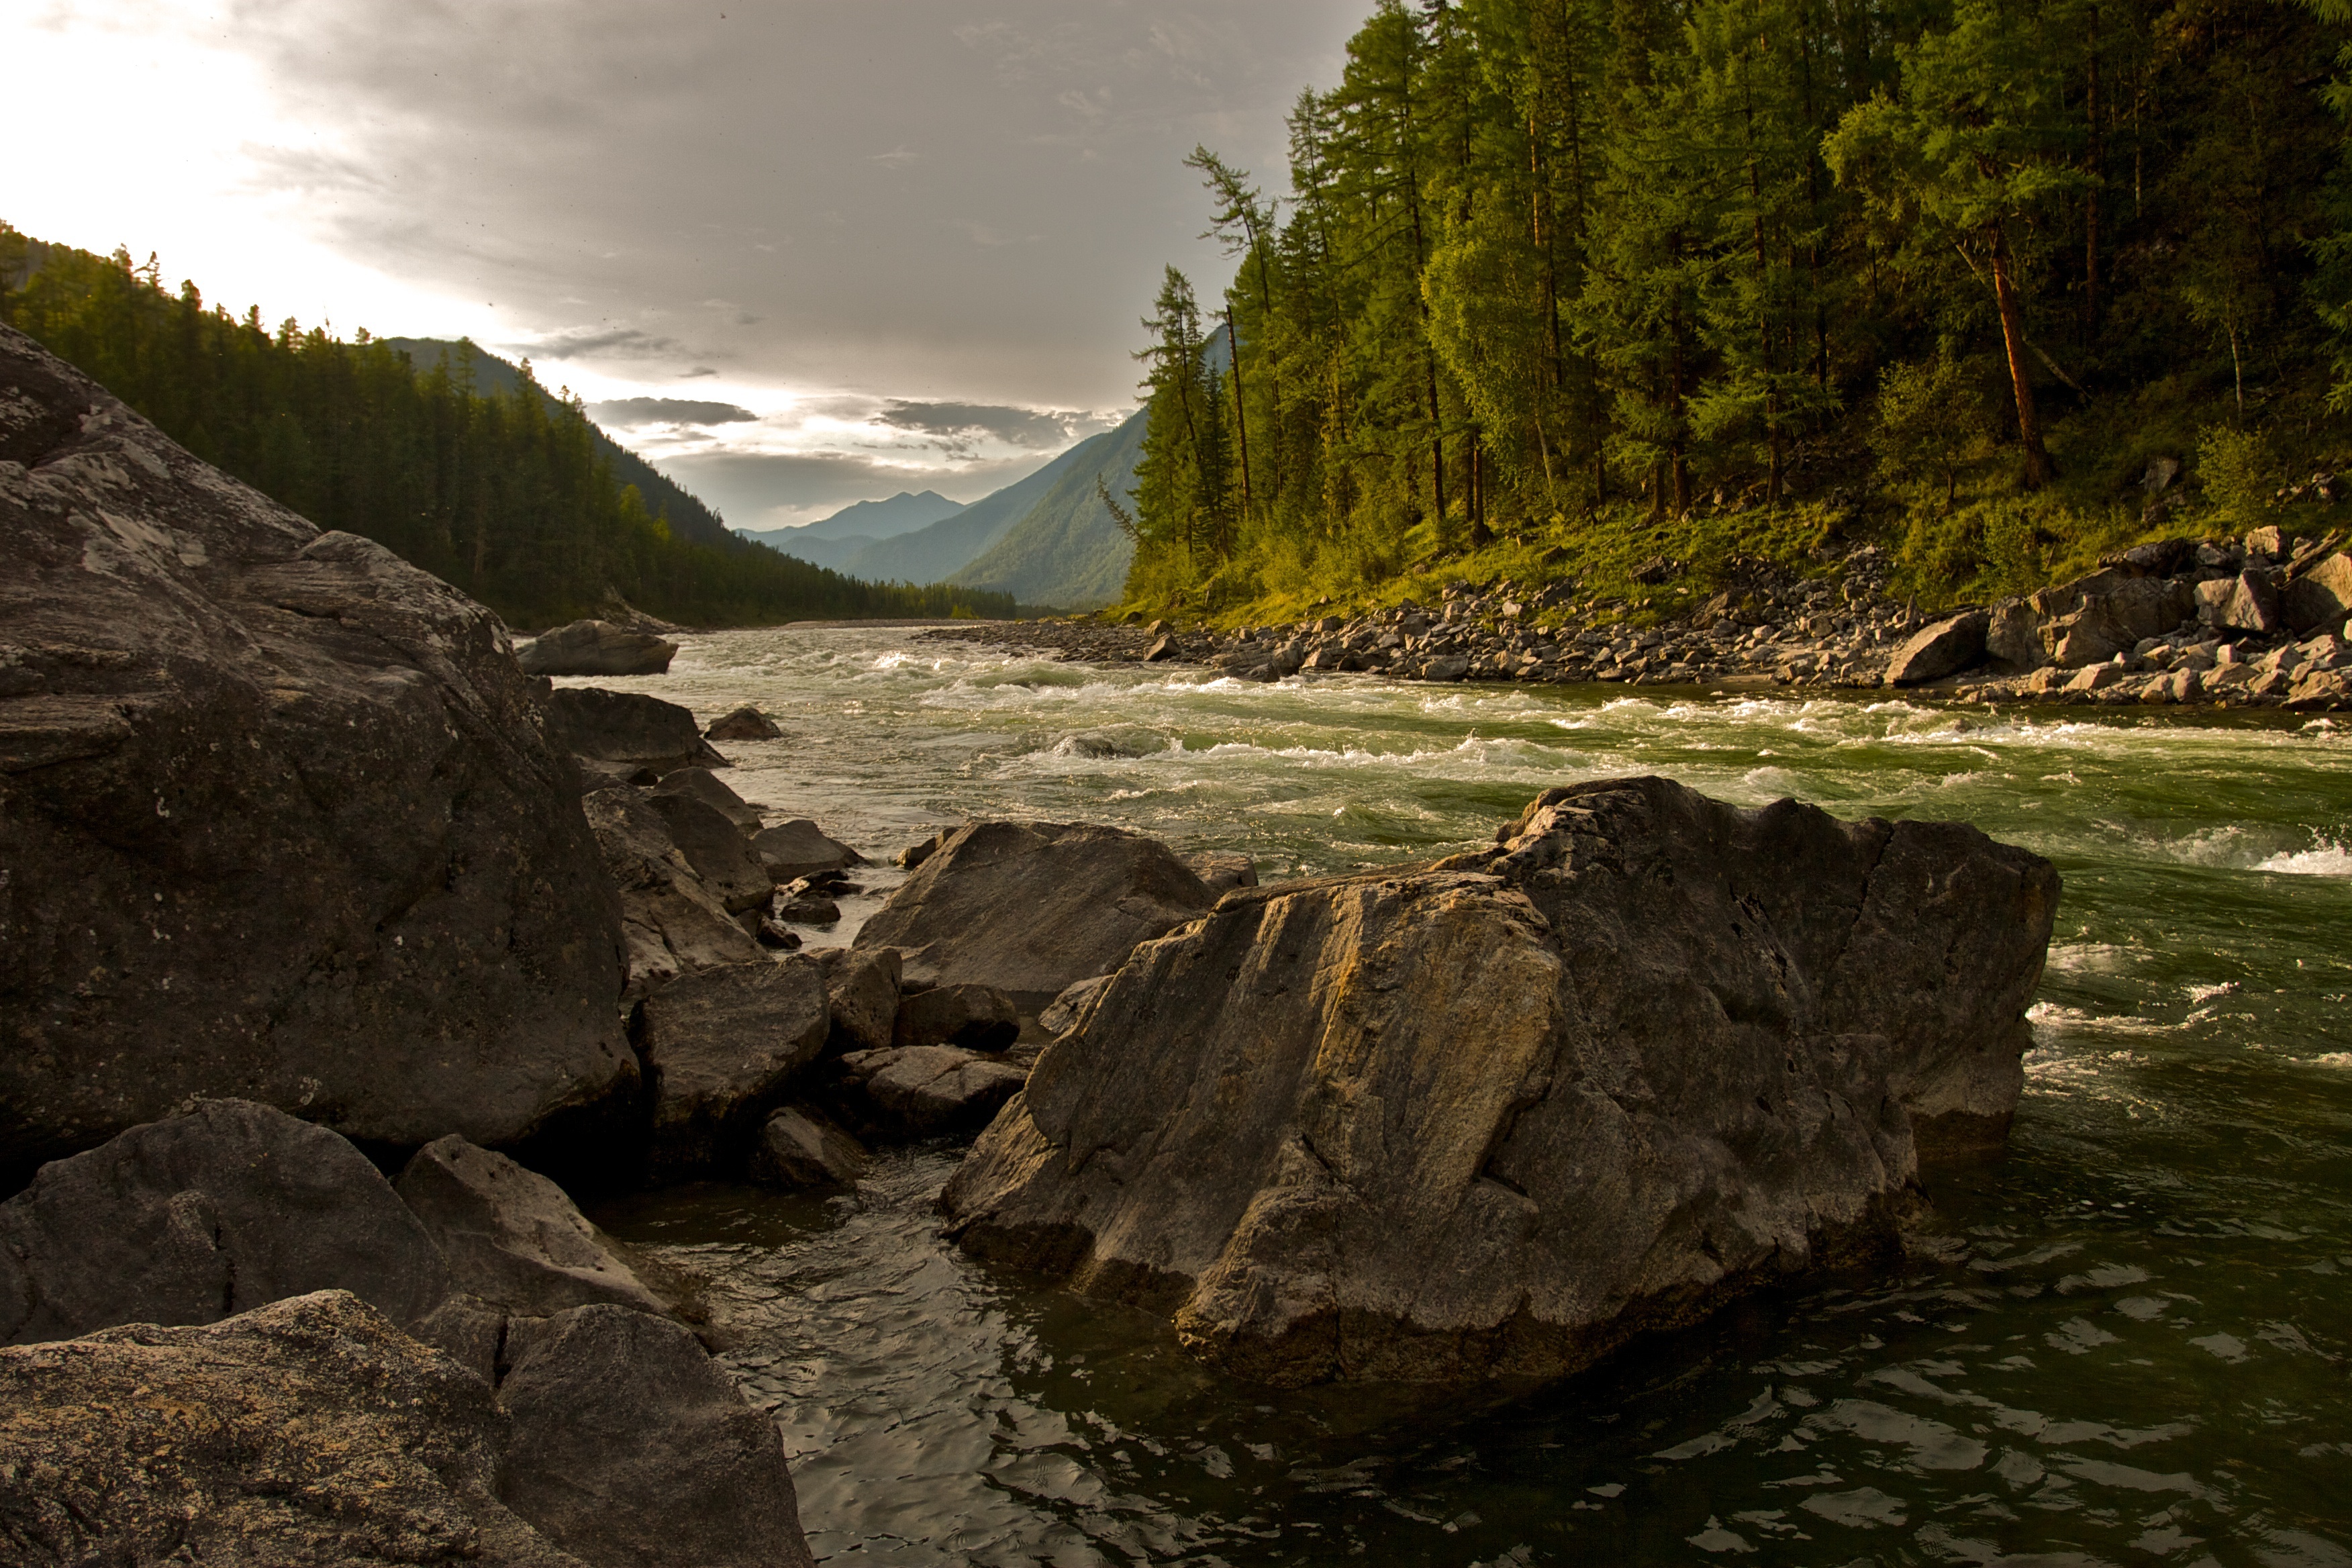
landscape, sea, coast, water, nature, rock, ocean, wilderness, mountain, shore, wave, lake, river, valley, cliff, cove, bay, rapid, terrain, body of water, geology, water feature, landform, geographical feature